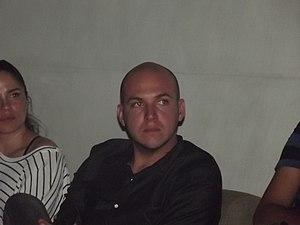
César Augusto Acevedo né à Cali dans la Valle del Cauca en 1984 est un réalisateur et scénariste colombien, primé à trois reprises au Festival de Cannes 2015 pour son film La Terre et l'Ombre.